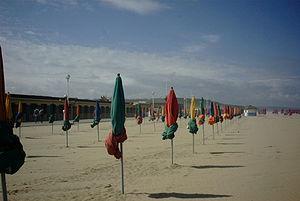
Le tourisme en Normandie représente un secteur important de l'économie de la région Normandie. L'industrie du tourisme dispose de nombreux atouts, qui en font la troisième région touristique en France métropolitaine en nombre de nuitées dans les hôtels sur l'année 2018.